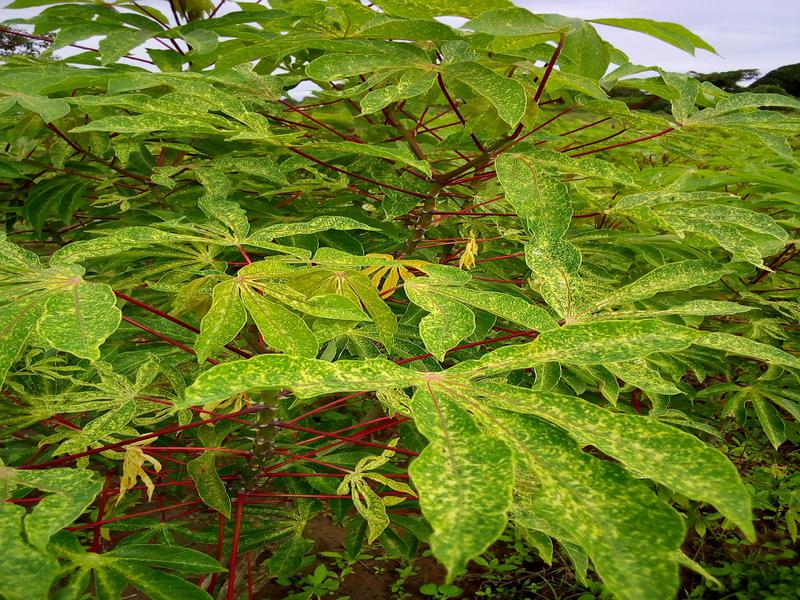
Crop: cassava
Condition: green_mottle